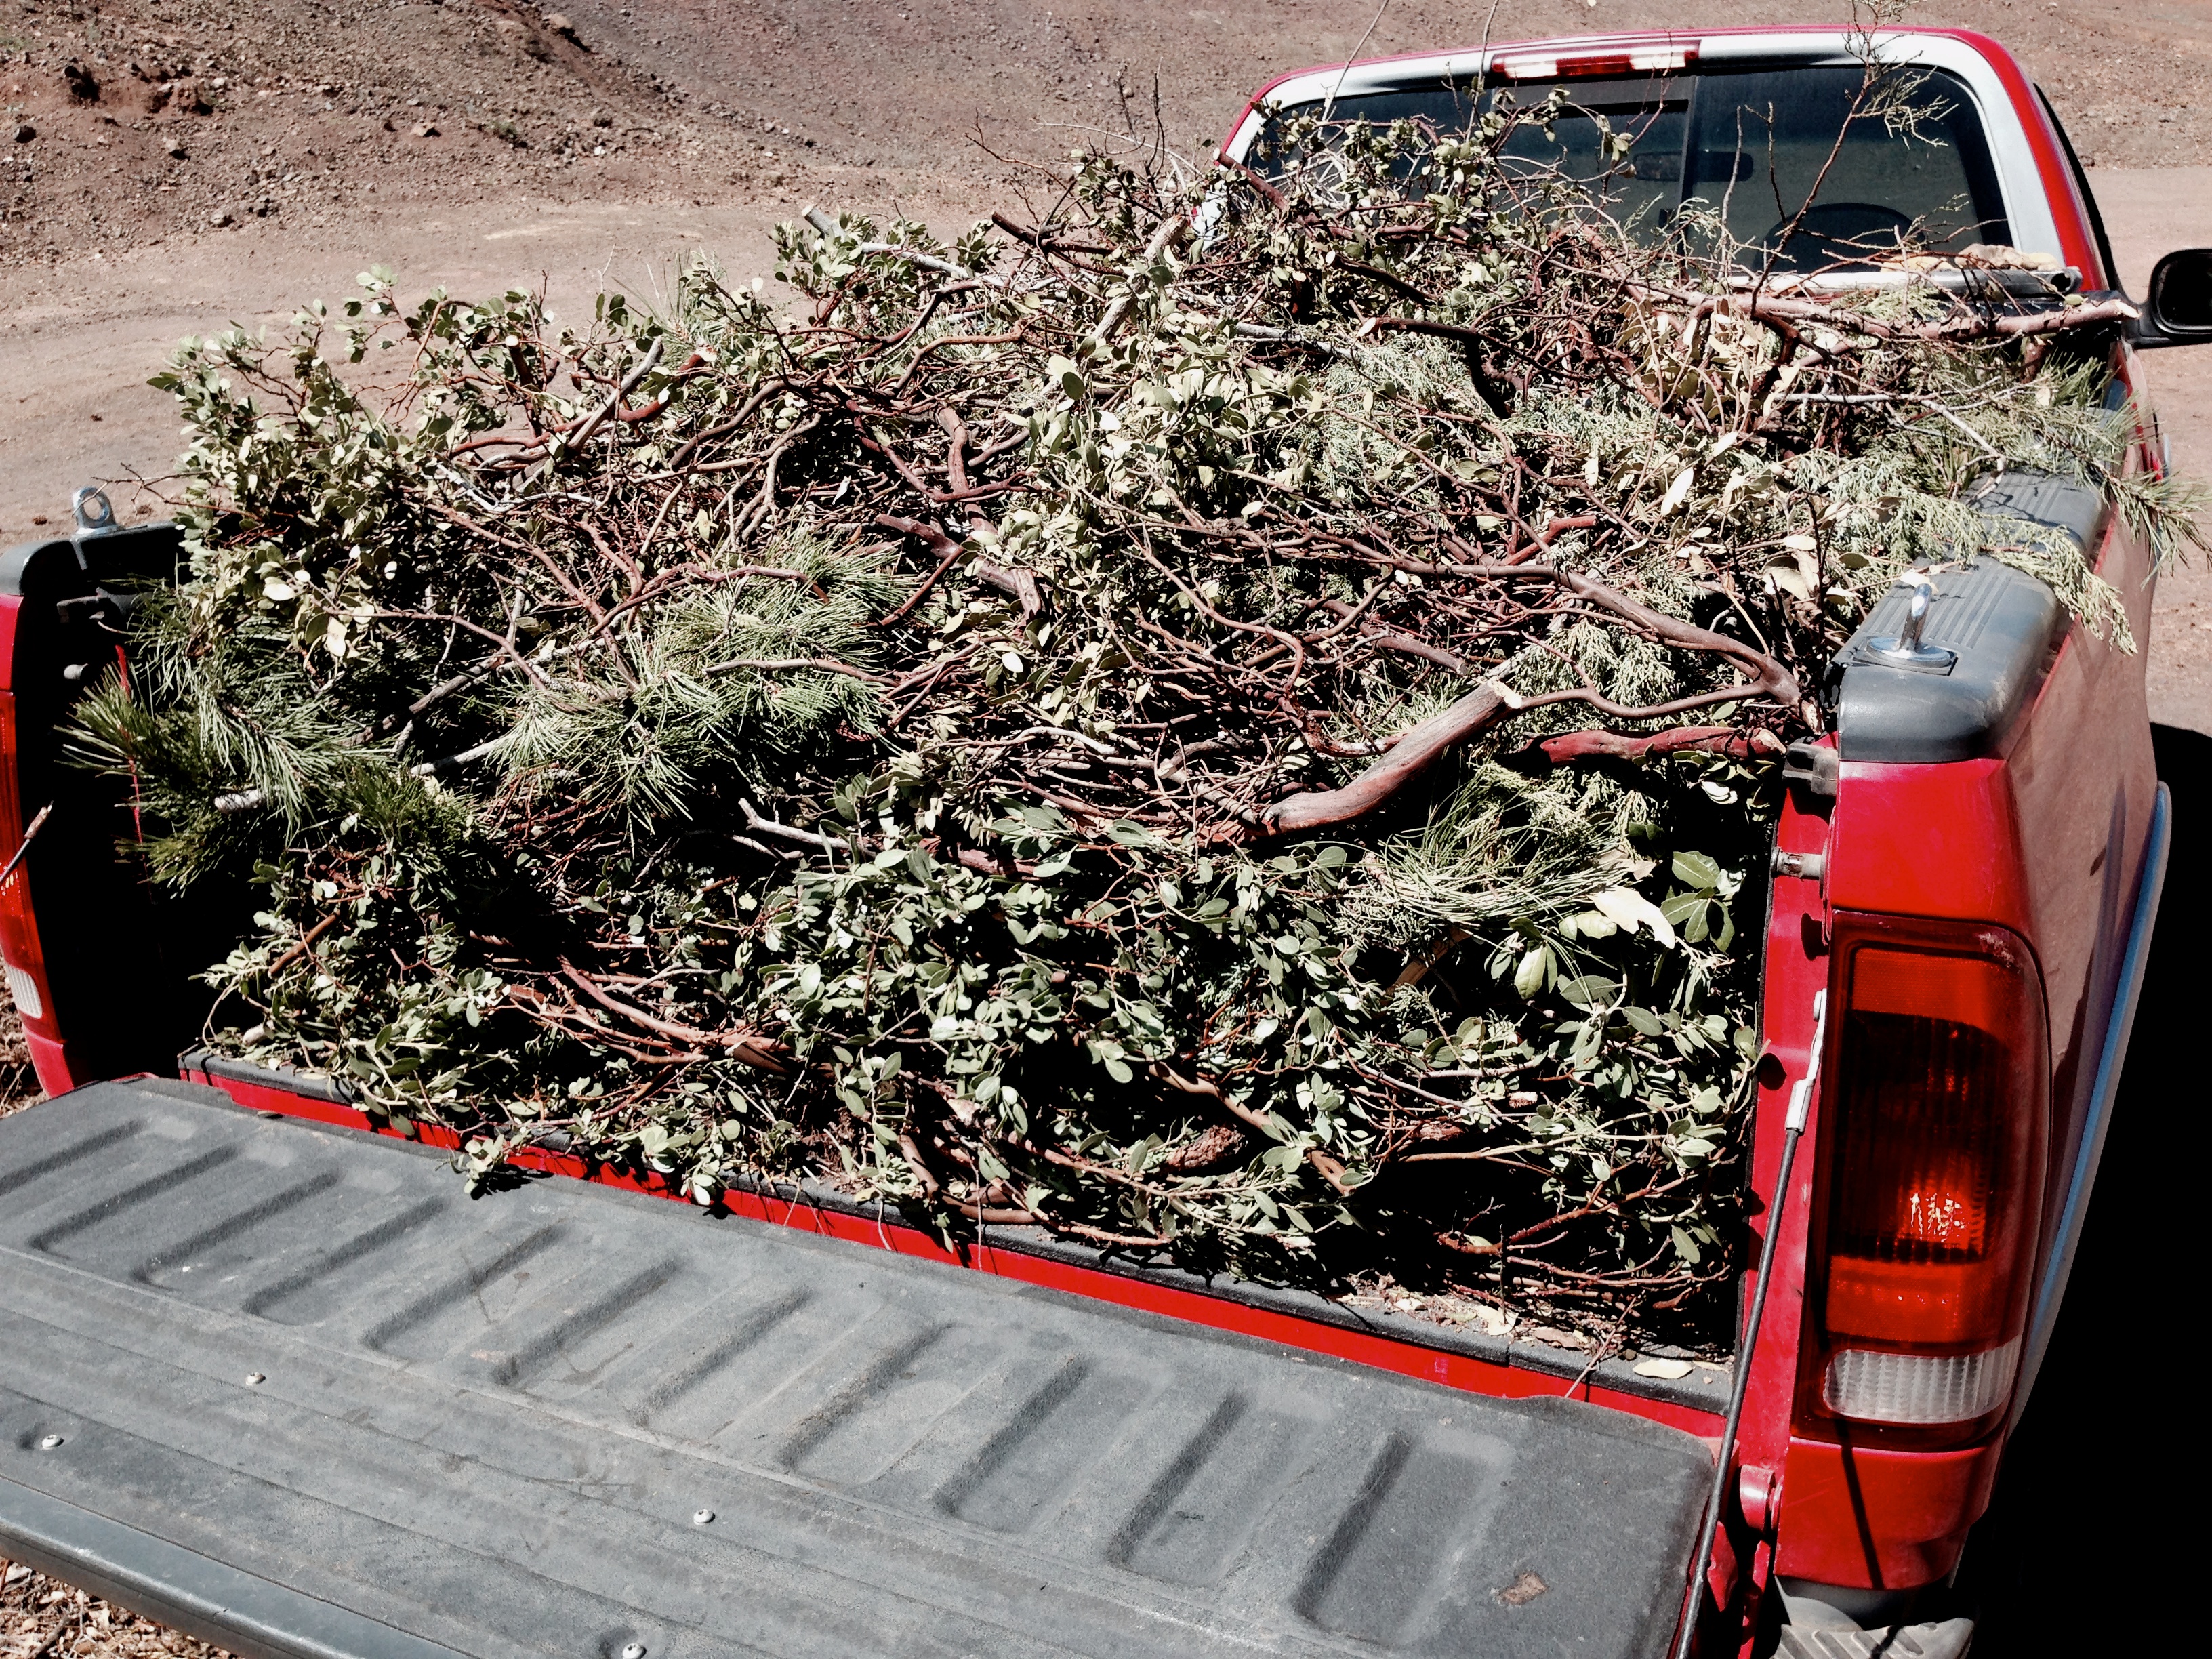
car, vehicle, scrap, off roading